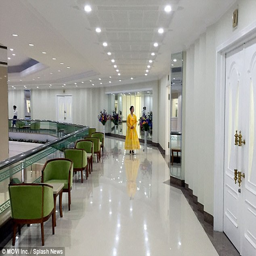
another world : it is in stark contrast to this grand hall in what is thought to be a hotel